Ababda people

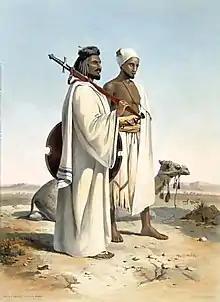
Two Ababda men in 1848

Ababda tribal origin narratives identify them as an Arab people from the Hijaz, descended from Zubayr ibn al-Awwam (possibly through his son Abd Allah ibn al-Zubayr) following the Muslim conquest of Egypt.